Knocknarea

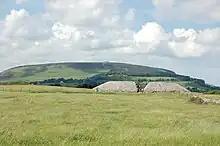
Listoghil (part of Carrowmore) with Knocknarea in the background

There are remains of several other ancient monuments on the summit of Knocknarea. Most appear to have been small passage tombs and burial mounds. The largest is a partially-ruined cruciform passage grave about 50m north of Maeve's Cairn. In general, the tombs are lined up North–South, and they may have been built to face the Carrowmore passage tombs to the east of Knocknarea. Some were severely damaged by the excavations of antiquarians in the 19th century.